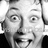
Emotion: surprise